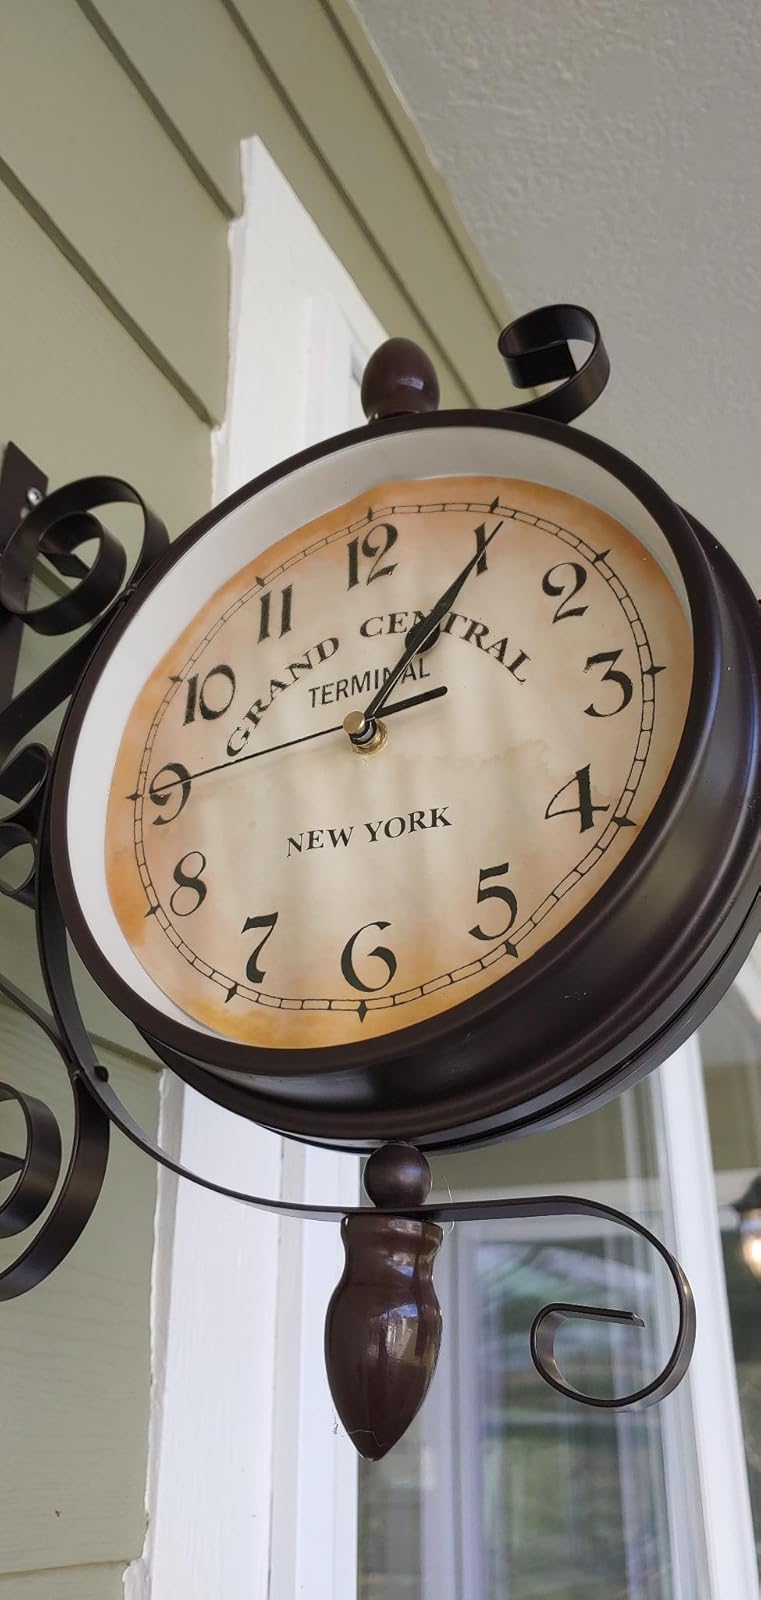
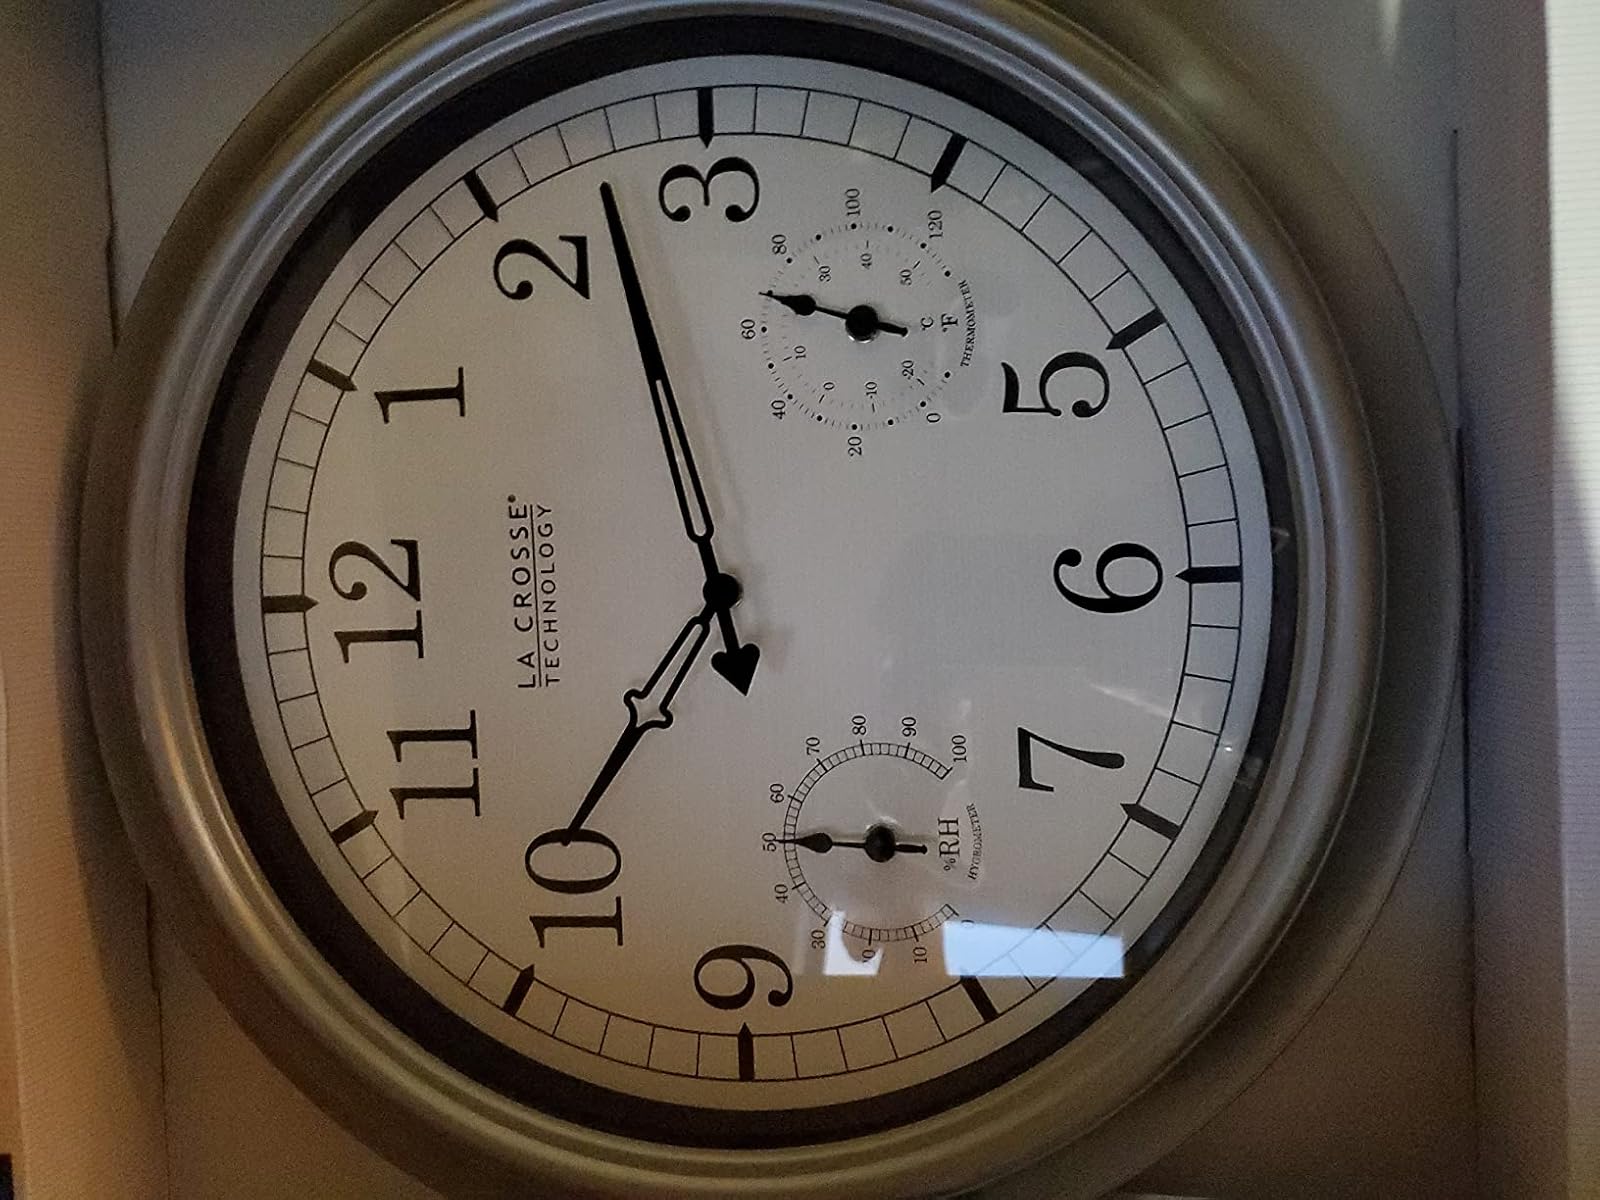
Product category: clock
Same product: no